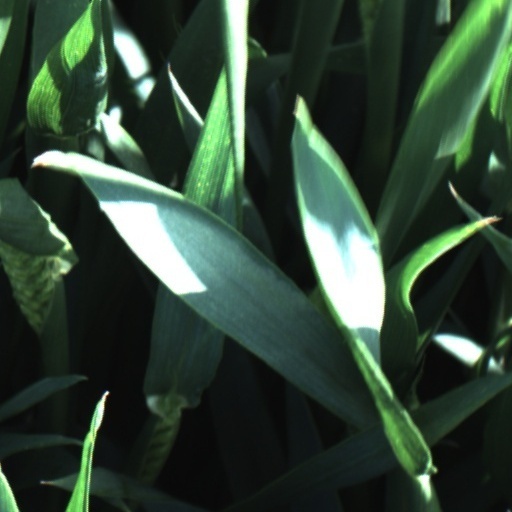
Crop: wheat